MRTJ 1000 series

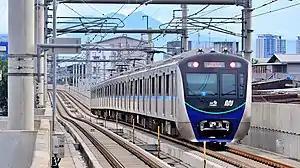
Set 03 with Jak Lingko logo.

The MRT Jakarta 1000 series, known legally as the Series K1 1 18, are the first generation rolling stocks to operate in the MRT Jakarta system. The train set is also known as the Ratangga. The train set was manufactured by Japanese company Nippon Sharyo under Contract CP108, all sets were built in 2018 and started operation on 24 March 2019. It is classified as an executive class train operated with a formation of six trains in each set.